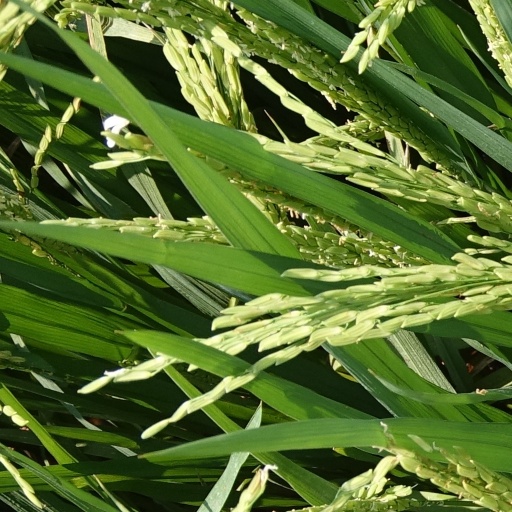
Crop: rice